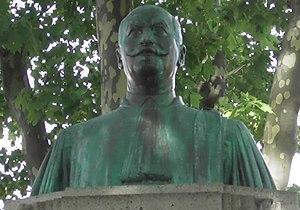
La sculpture réalisée par Joachim Costa est un hommage à Joseph Anglade, érudit ayant beaucoup travaillé pour la langue occitane
Lézignan-Corbières est une commune française située dans le département de l'Aude, en région Occitanie.
Joseph Anglade, né le 11 octobre 1868 à Lézignan-Corbières et mort le 13 juillet 1930, est un philologue et romaniste français, spécialisé dans l'étude de la lyrique des troubadours.